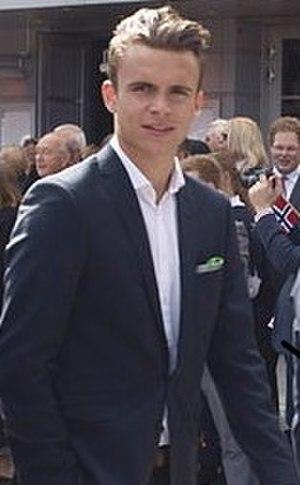
Andreas Vindheim, né le 4 août 1995, est un footballeur norvégien. Il évolue au poste d'arrière droit avec le club du Sparta Prague.